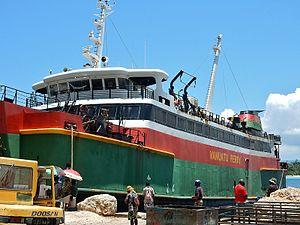
Le Vanuatu, en forme longue la république de Vanuatu, est un État situé en mer de Corail et faisant partie de la Mélanésie. L'archipel est composé de 83 îles pour la plupart d'origine volcanique, à 539 kilomètres au nord-nord-est de la Nouvelle-Calédonie.